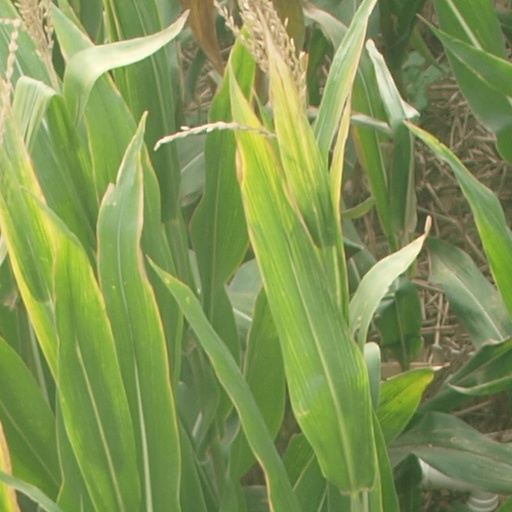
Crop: maize; corn